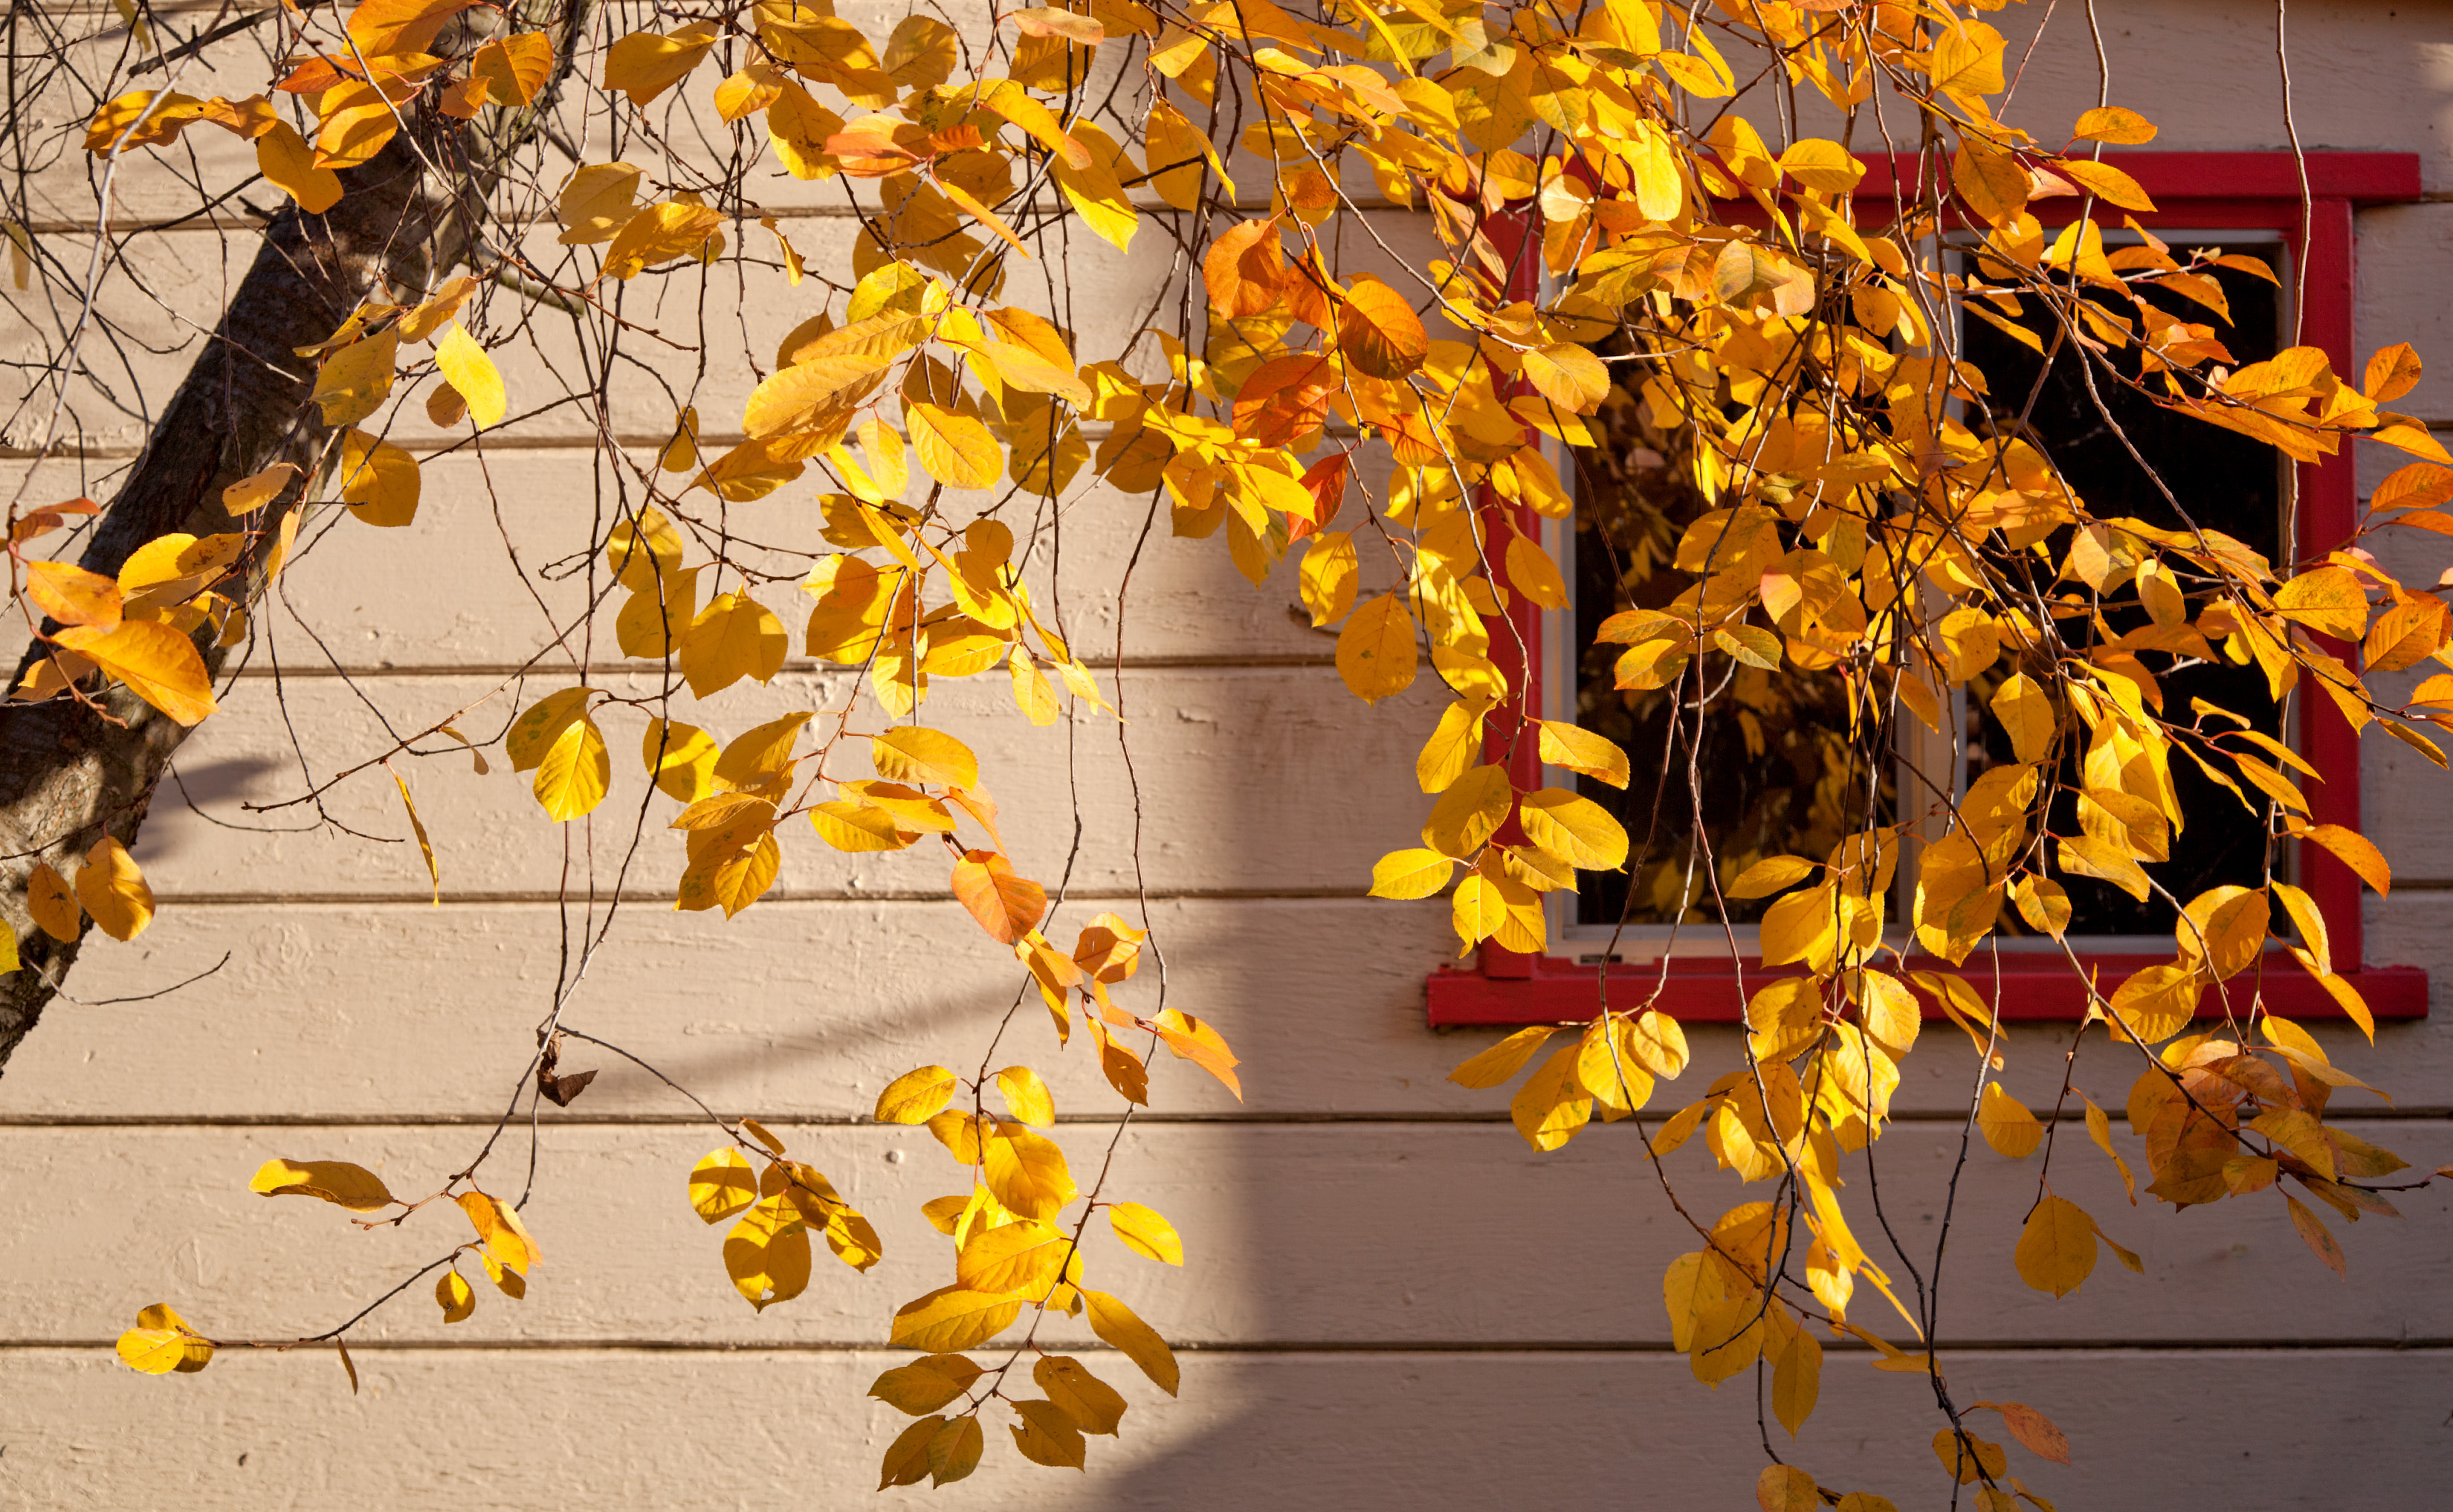
tree, branch, plant, leaf, flower, spring, color, autumn, yellow, flora, season, art, december, sacramento, woody plant